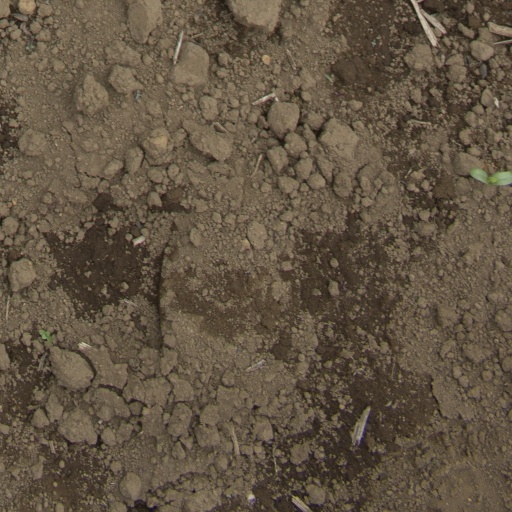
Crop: Jerusalem artichoke